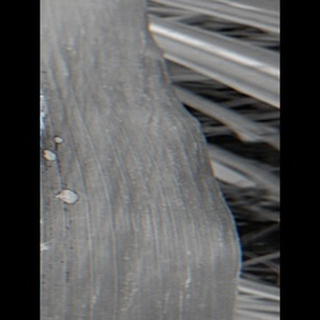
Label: sugarcane_rust